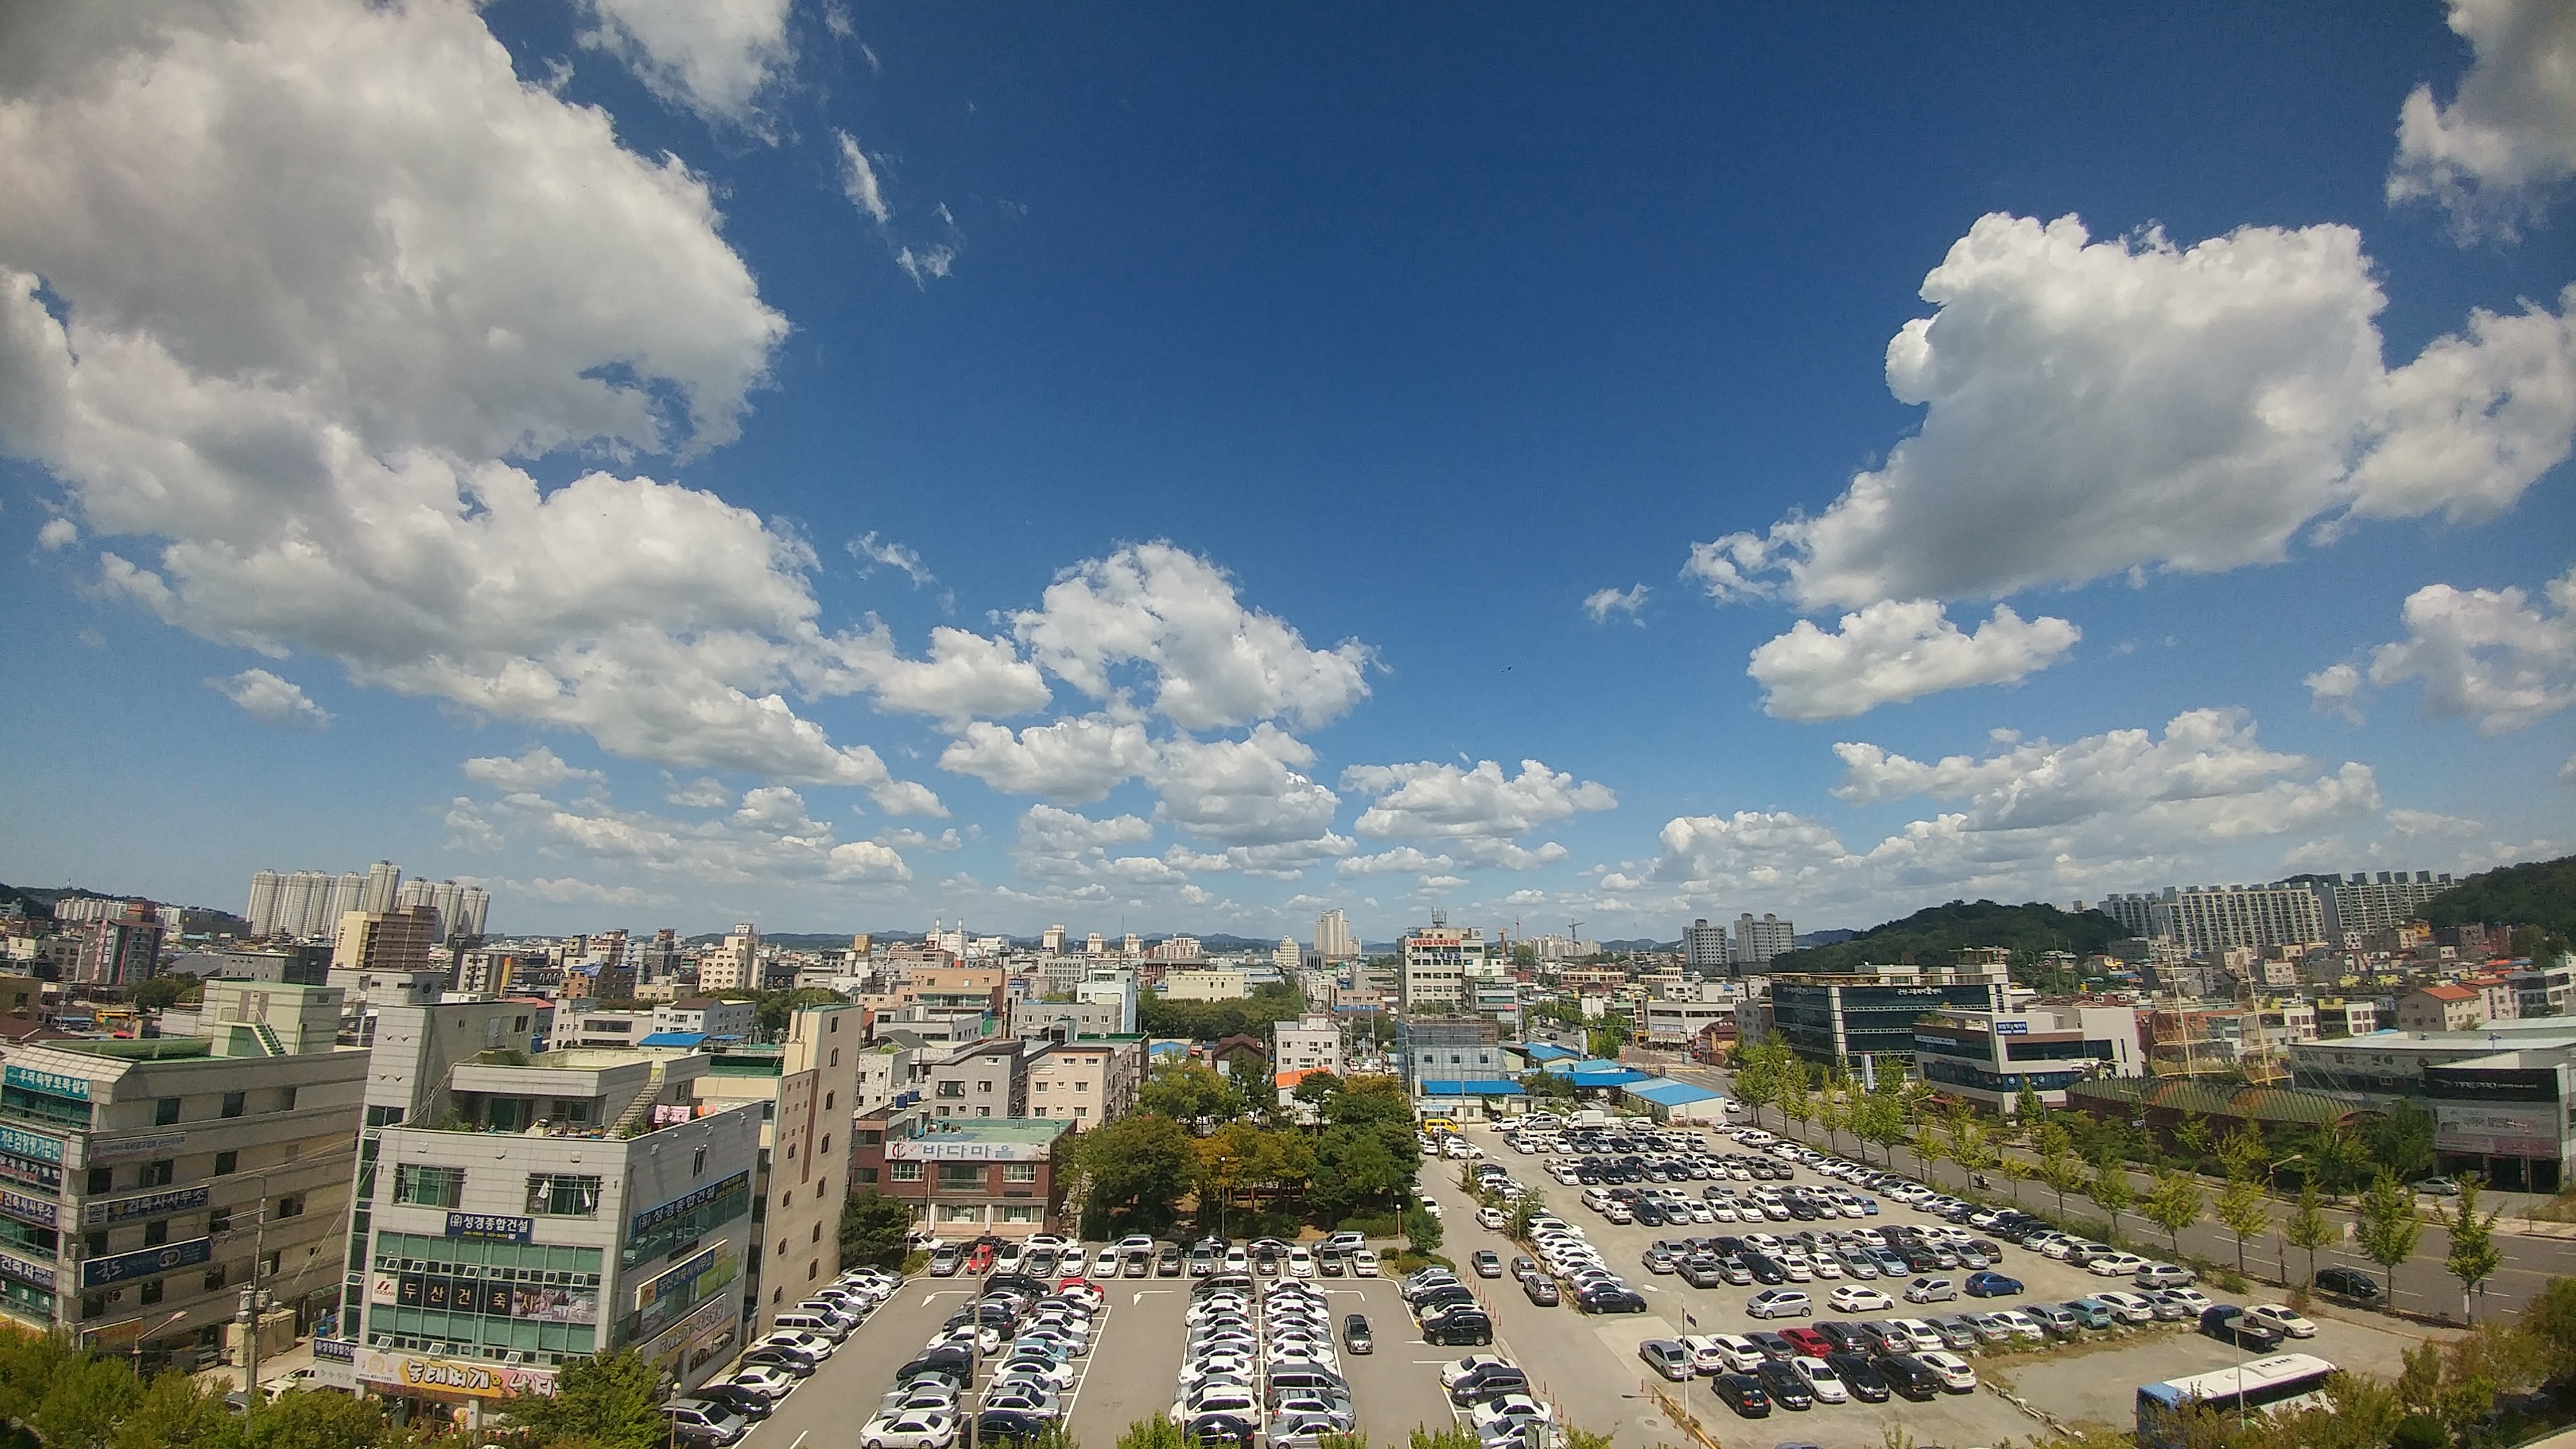
horizon, cloud, sky, skyline, photography, city, cityscape, panorama, suburb, tower block, neighbourhood, bird's eye view, aerial photography, urban area, residential area, human settlement